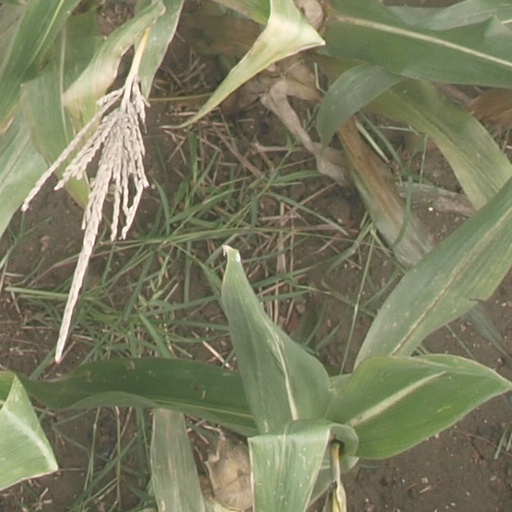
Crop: maize; corn